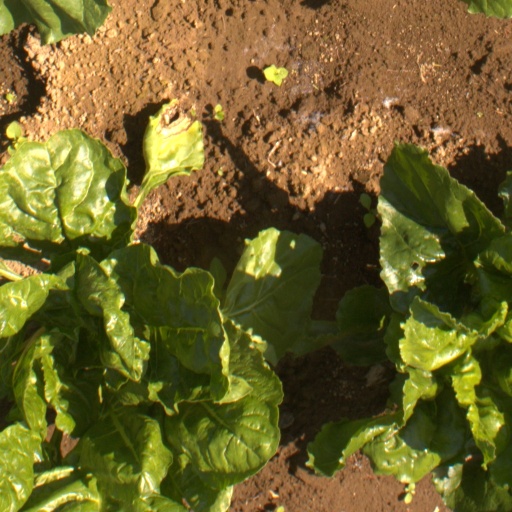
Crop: sugar beet